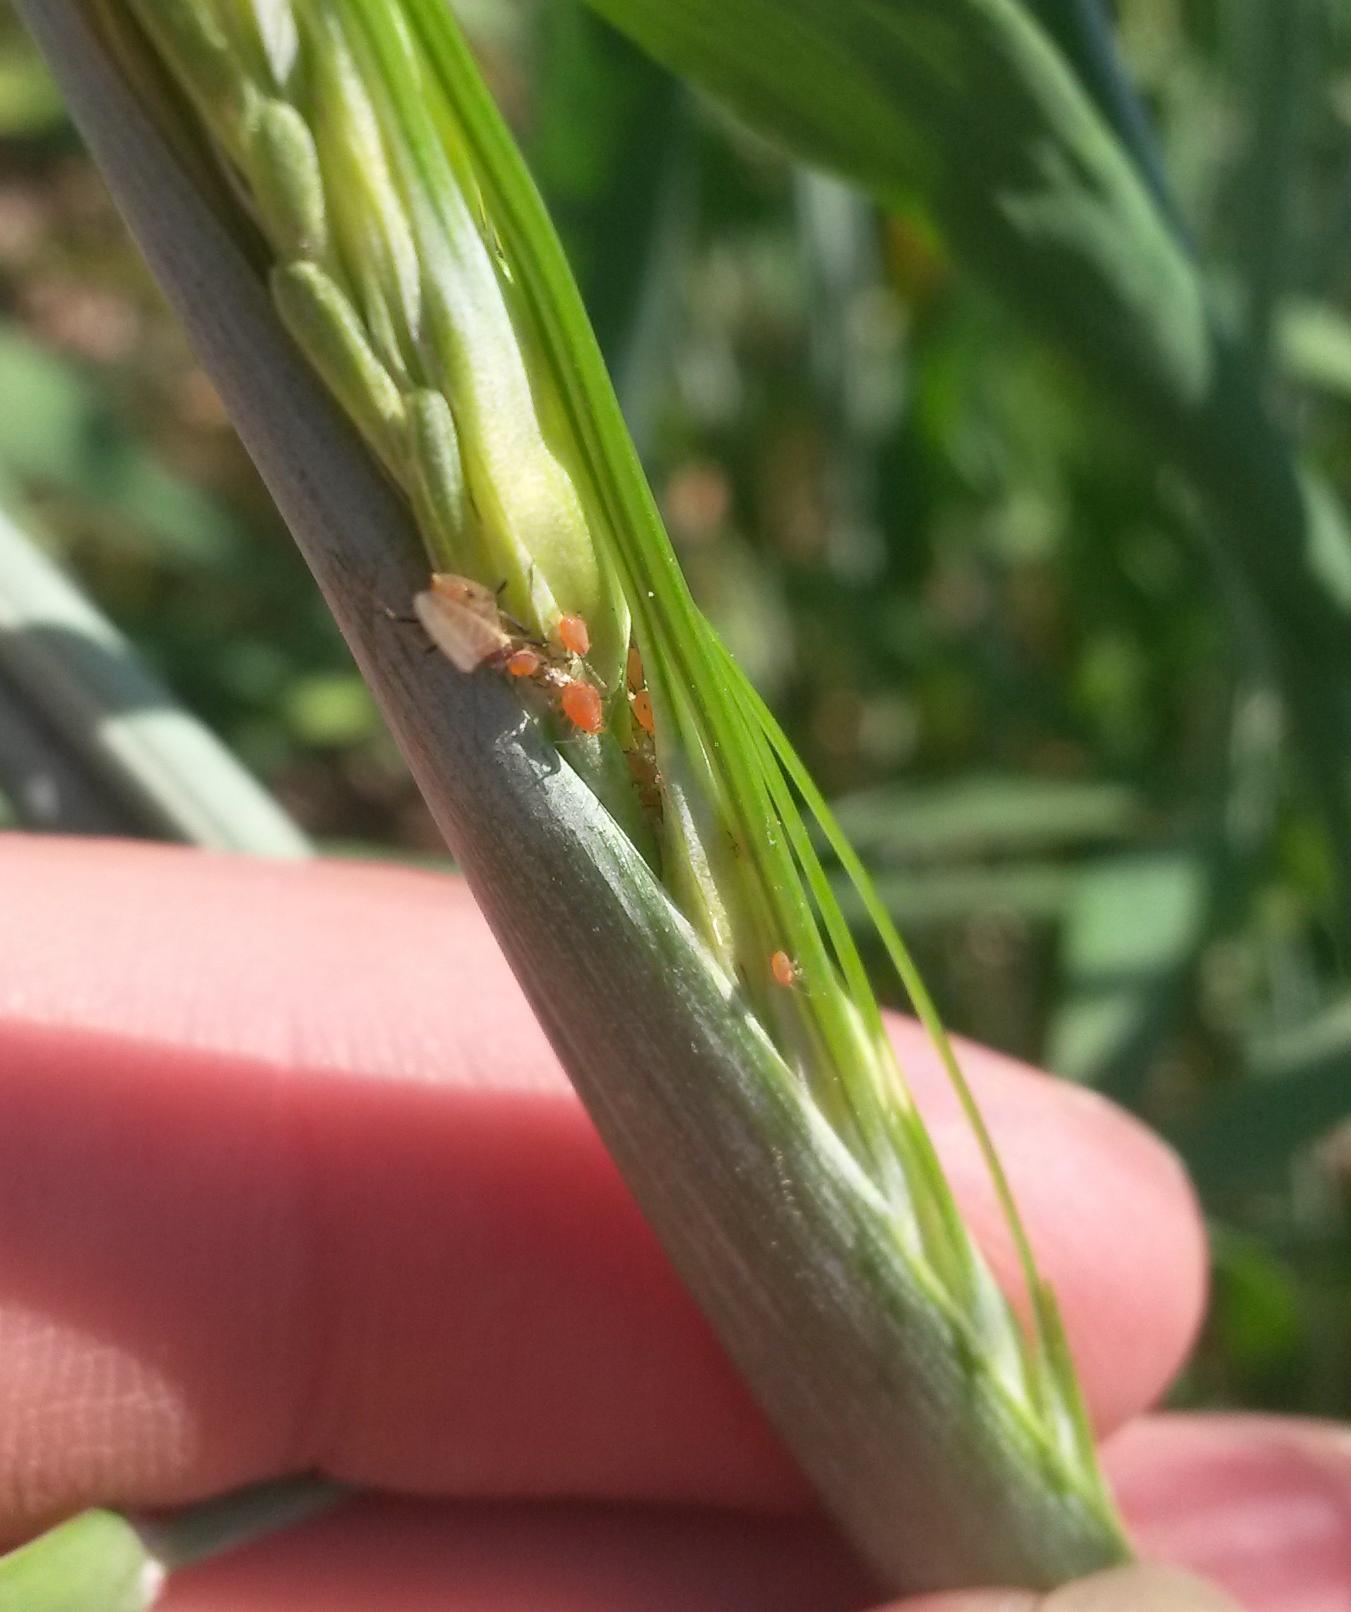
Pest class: english_grain_aphid